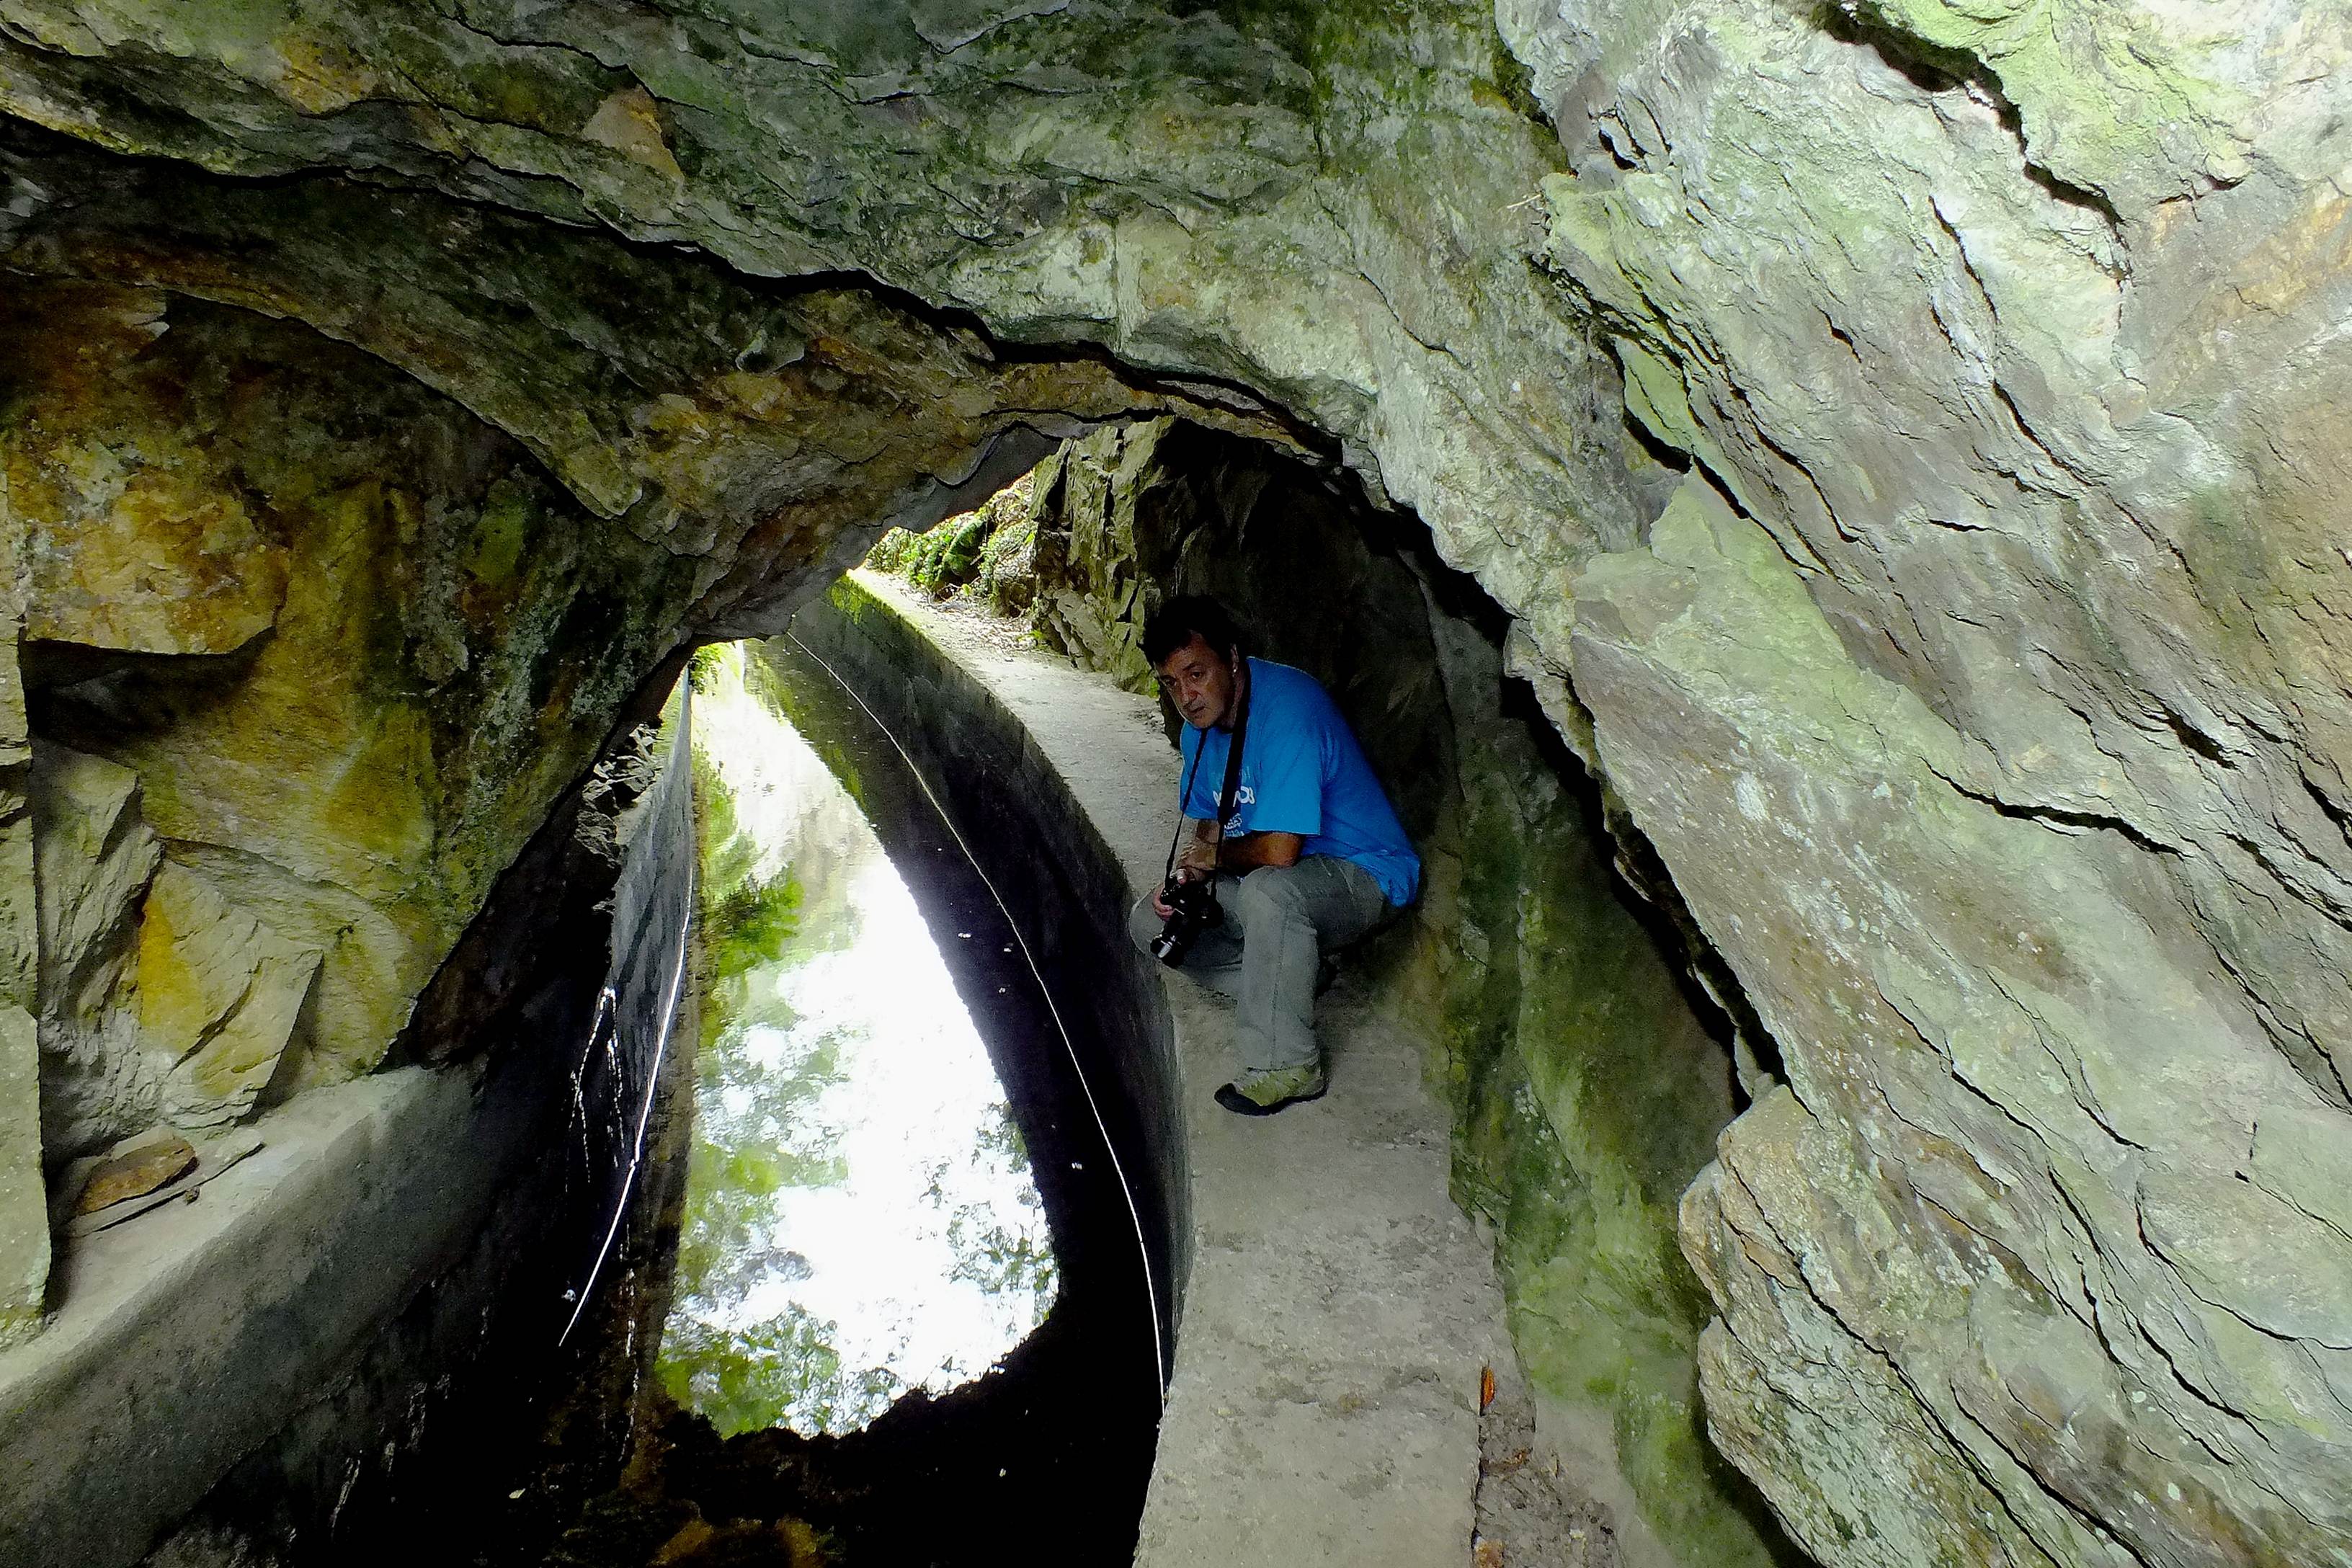
landscape, formation, cave, spain, galicia, pontevedra, paisajes, espana, ggl1, gaby1, caving, gphoto, silleda, fujifilmxs1, landform, fervenzadatoxa, geographical feature, pit cave